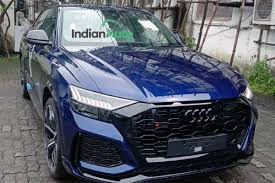
Label: noambulance